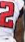
Number: 2